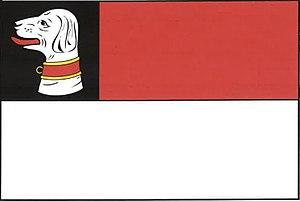
Nové Dvory est un bourg du district de Kutná Hora, dans la région de Bohême-Centrale, en Tchéquie. Sa population s'élevait à 880 habitants en 2020.